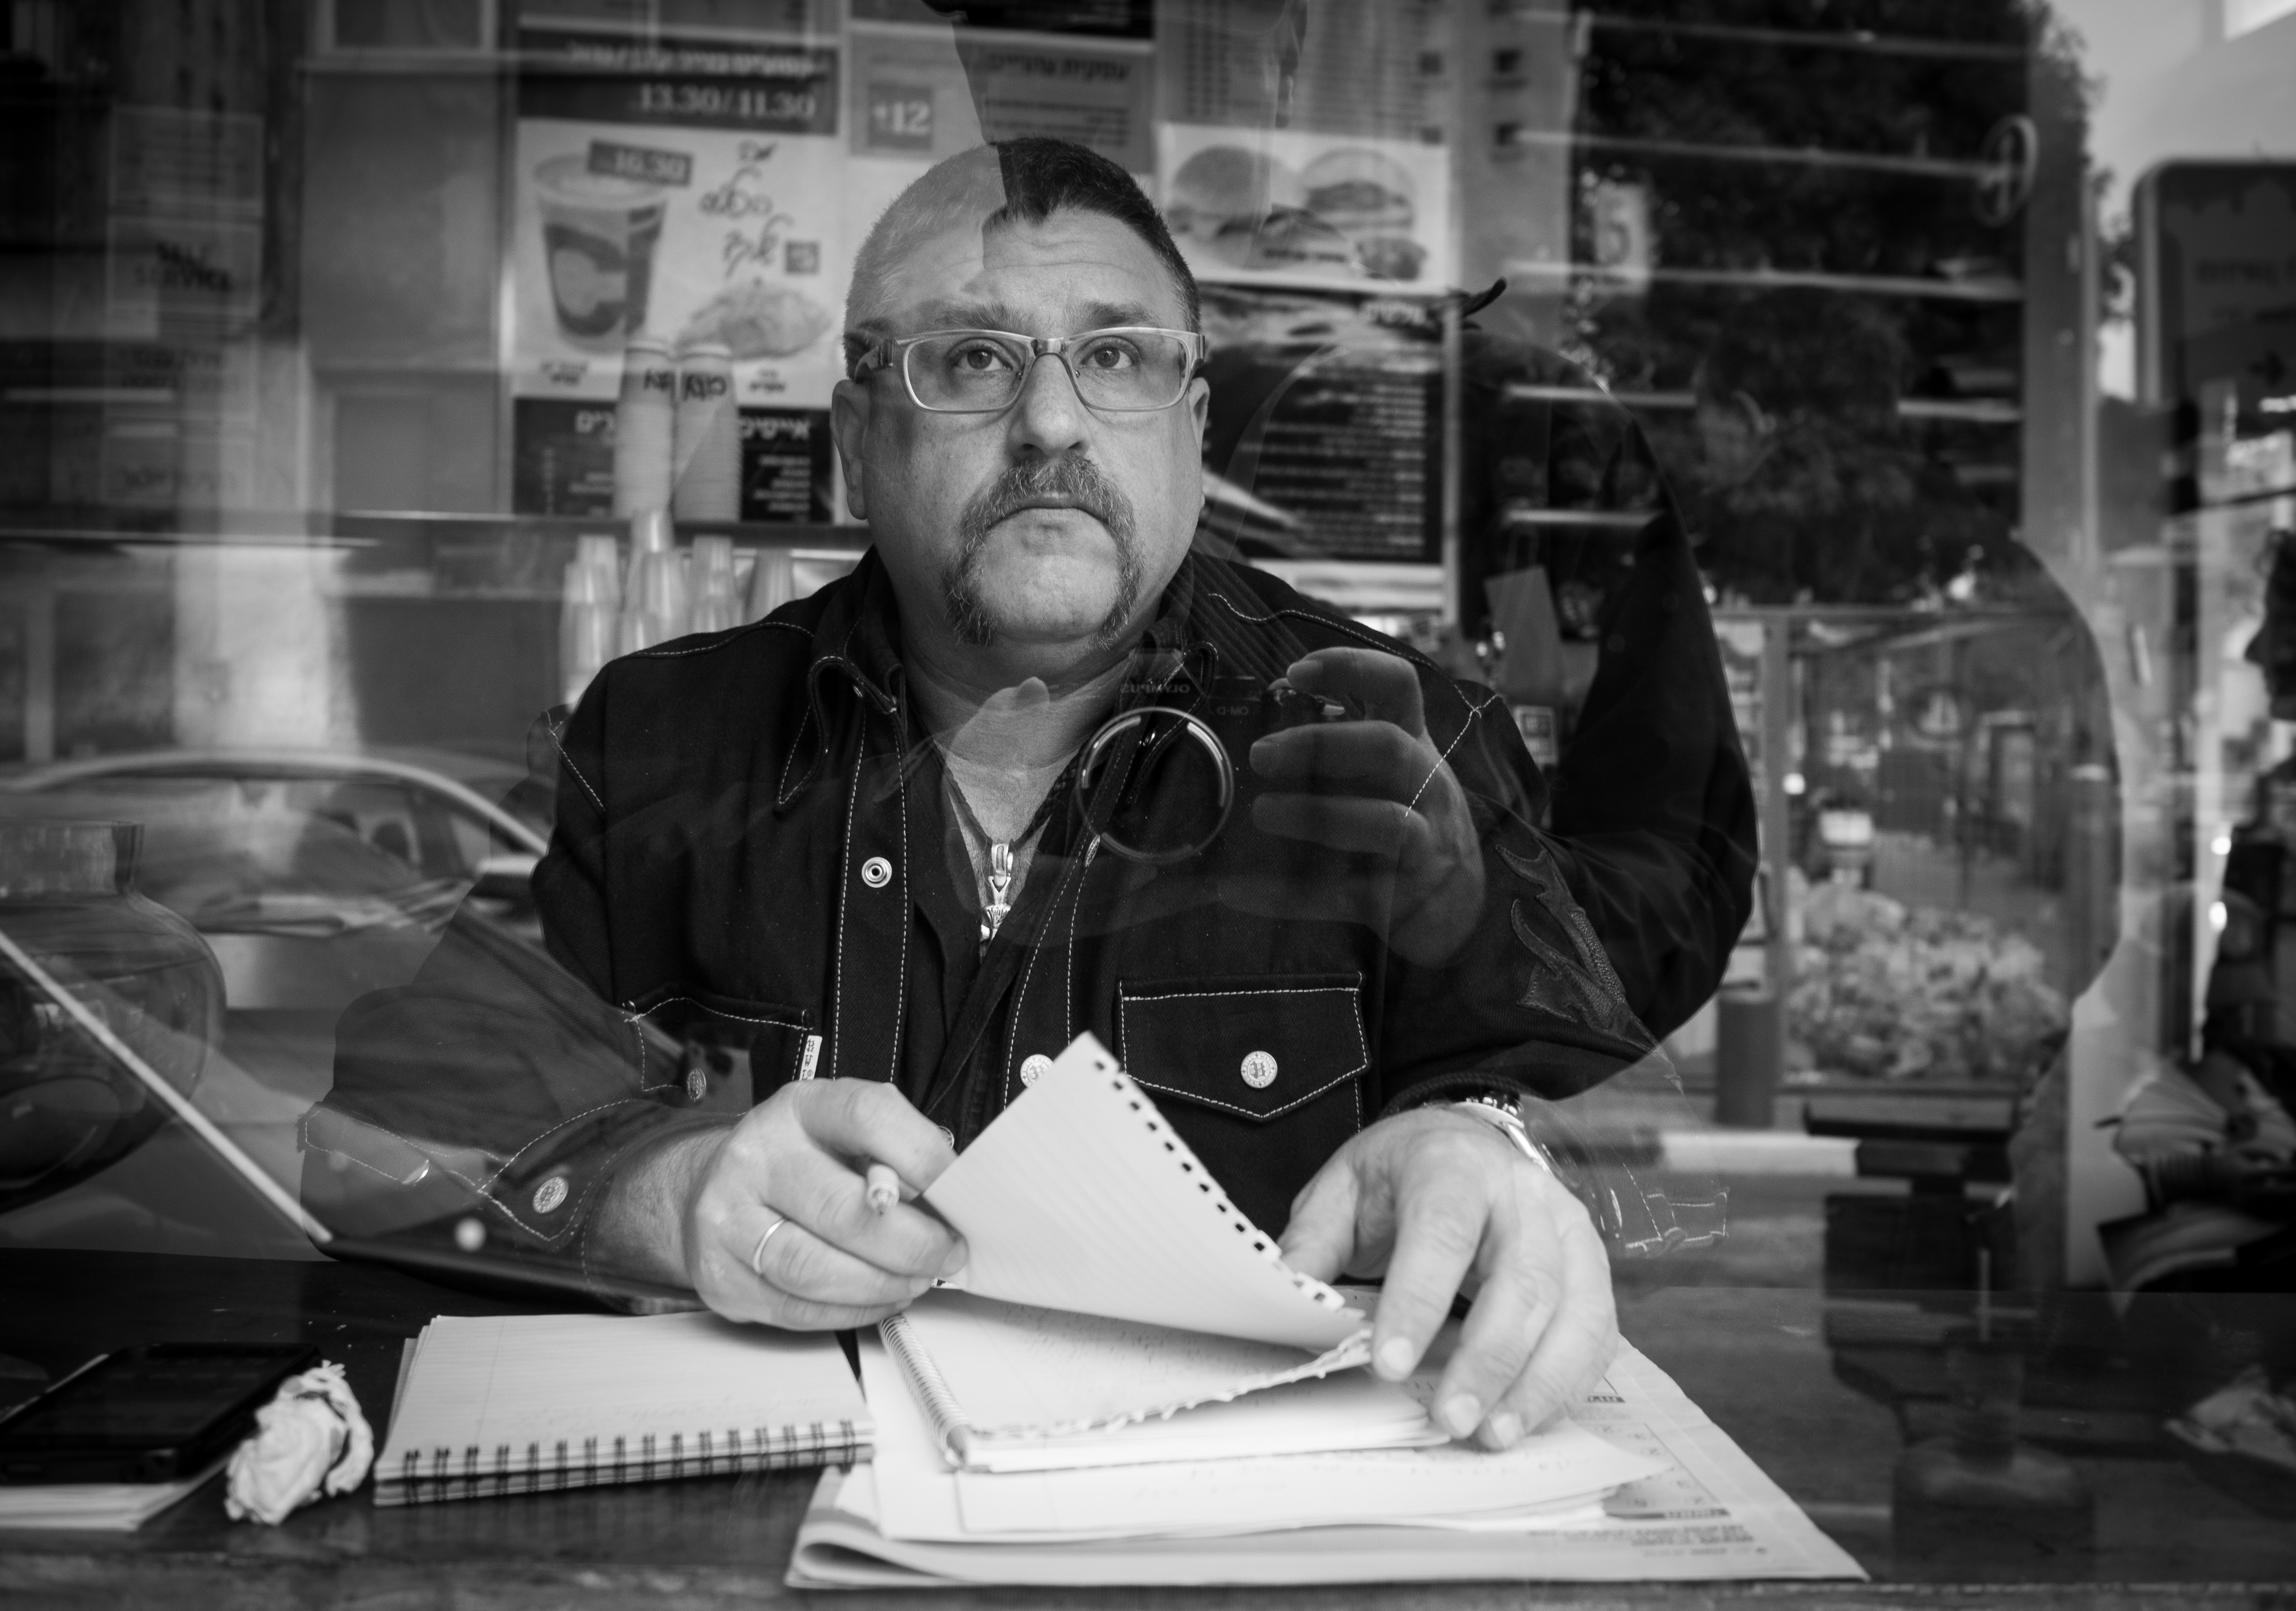
person, black and white, white, street, photography, ebook, training, profession, black, monochrome, streetphotography, flickr, thomas, video, olympus, photograph, omd, fuji, leica, monochrom, leuthard, hcb, thomasleuthard, monochrome photography